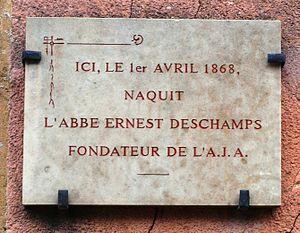
Villiers-sur-Tholon (Yonne, France)
Villiers-sur-Tholon est une ancienne commune française, située dans le département de l'Yonne en région Bourgogne-Franche-Comté, devenue, le 1ᵉʳ janvier 2017, une commune déléguée de la commune nouvelle de Montholon avec Aillant-sur-Tholon, Champvallon et Volgré. Karine Boname est l'actuelle maire déléguée.
Ernest-Théodore Valentin Deschamps dit l'abbé Deschamps né le 1ᵉʳ avril 1868 à Villiers-sur-Tholon, mort le 1ᵉʳ décembre 1949 à Auxerre, est un prélat français, fondateur de l'association pour la jeunesse auxerroise connue pour son club de football : l'AJ Auxerre. Le stade de football d'Auxerre porte son nom.